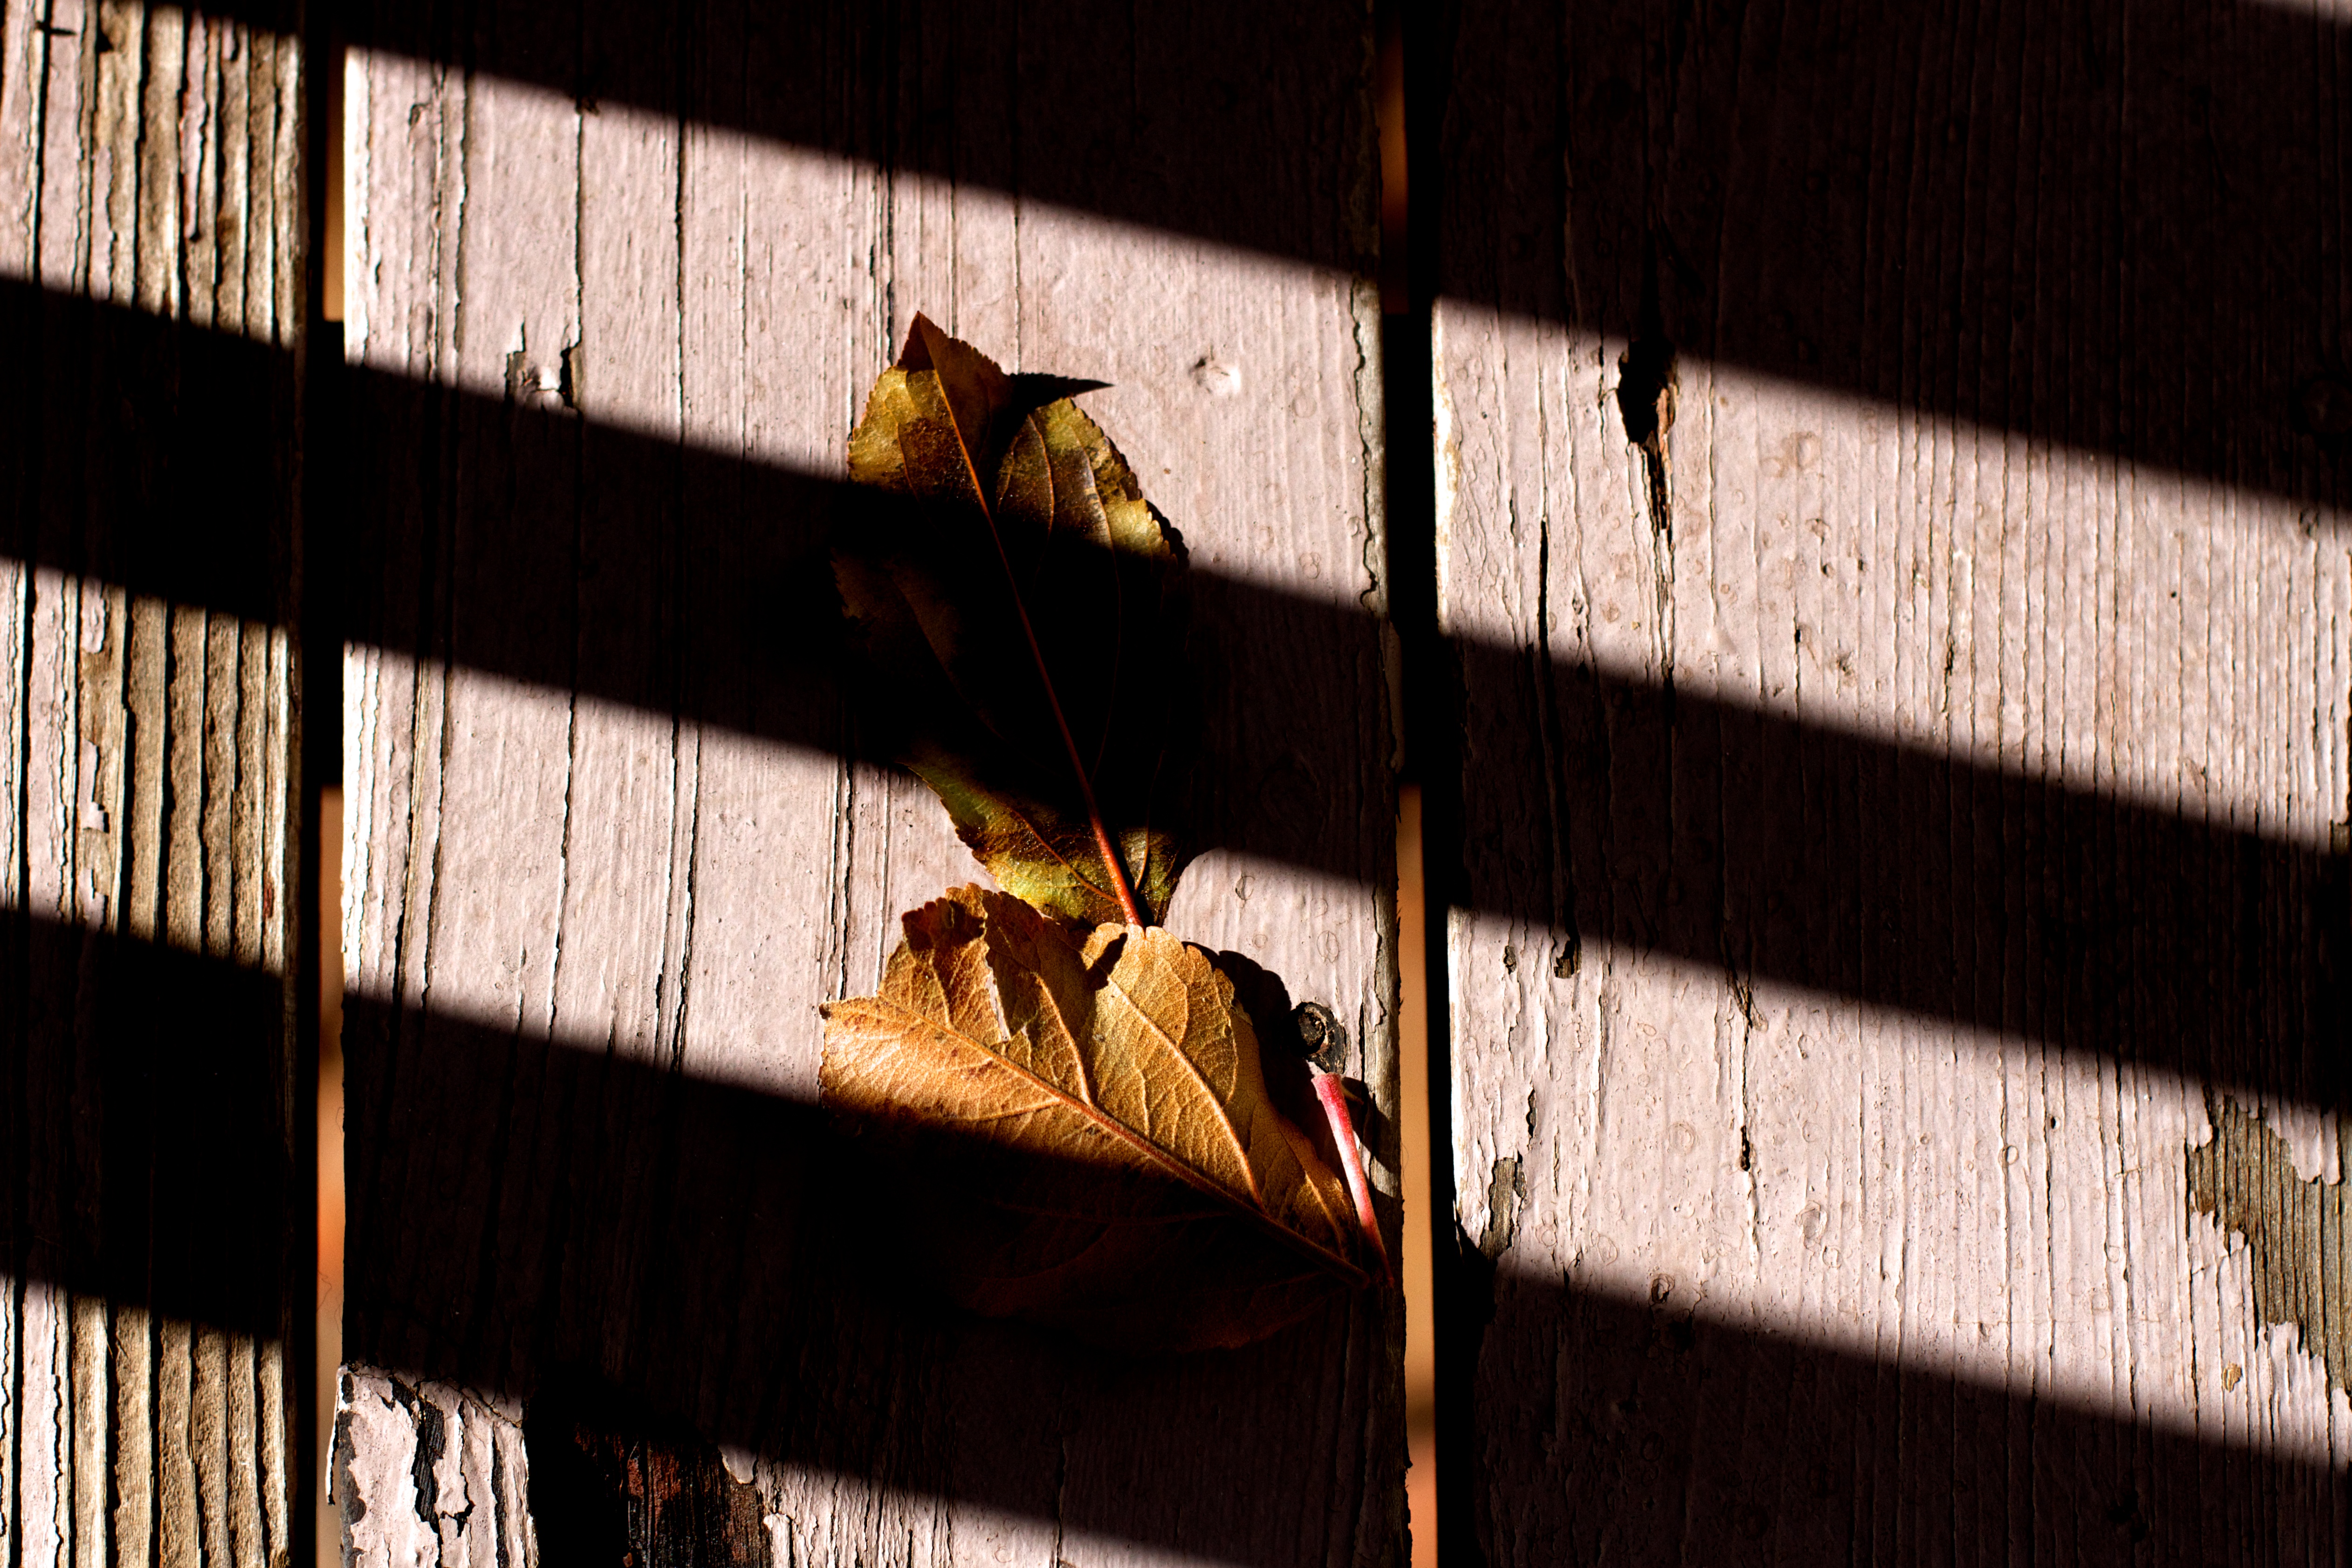
wood, wall, color, black, perching bird